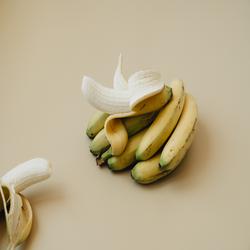
Label: Banana